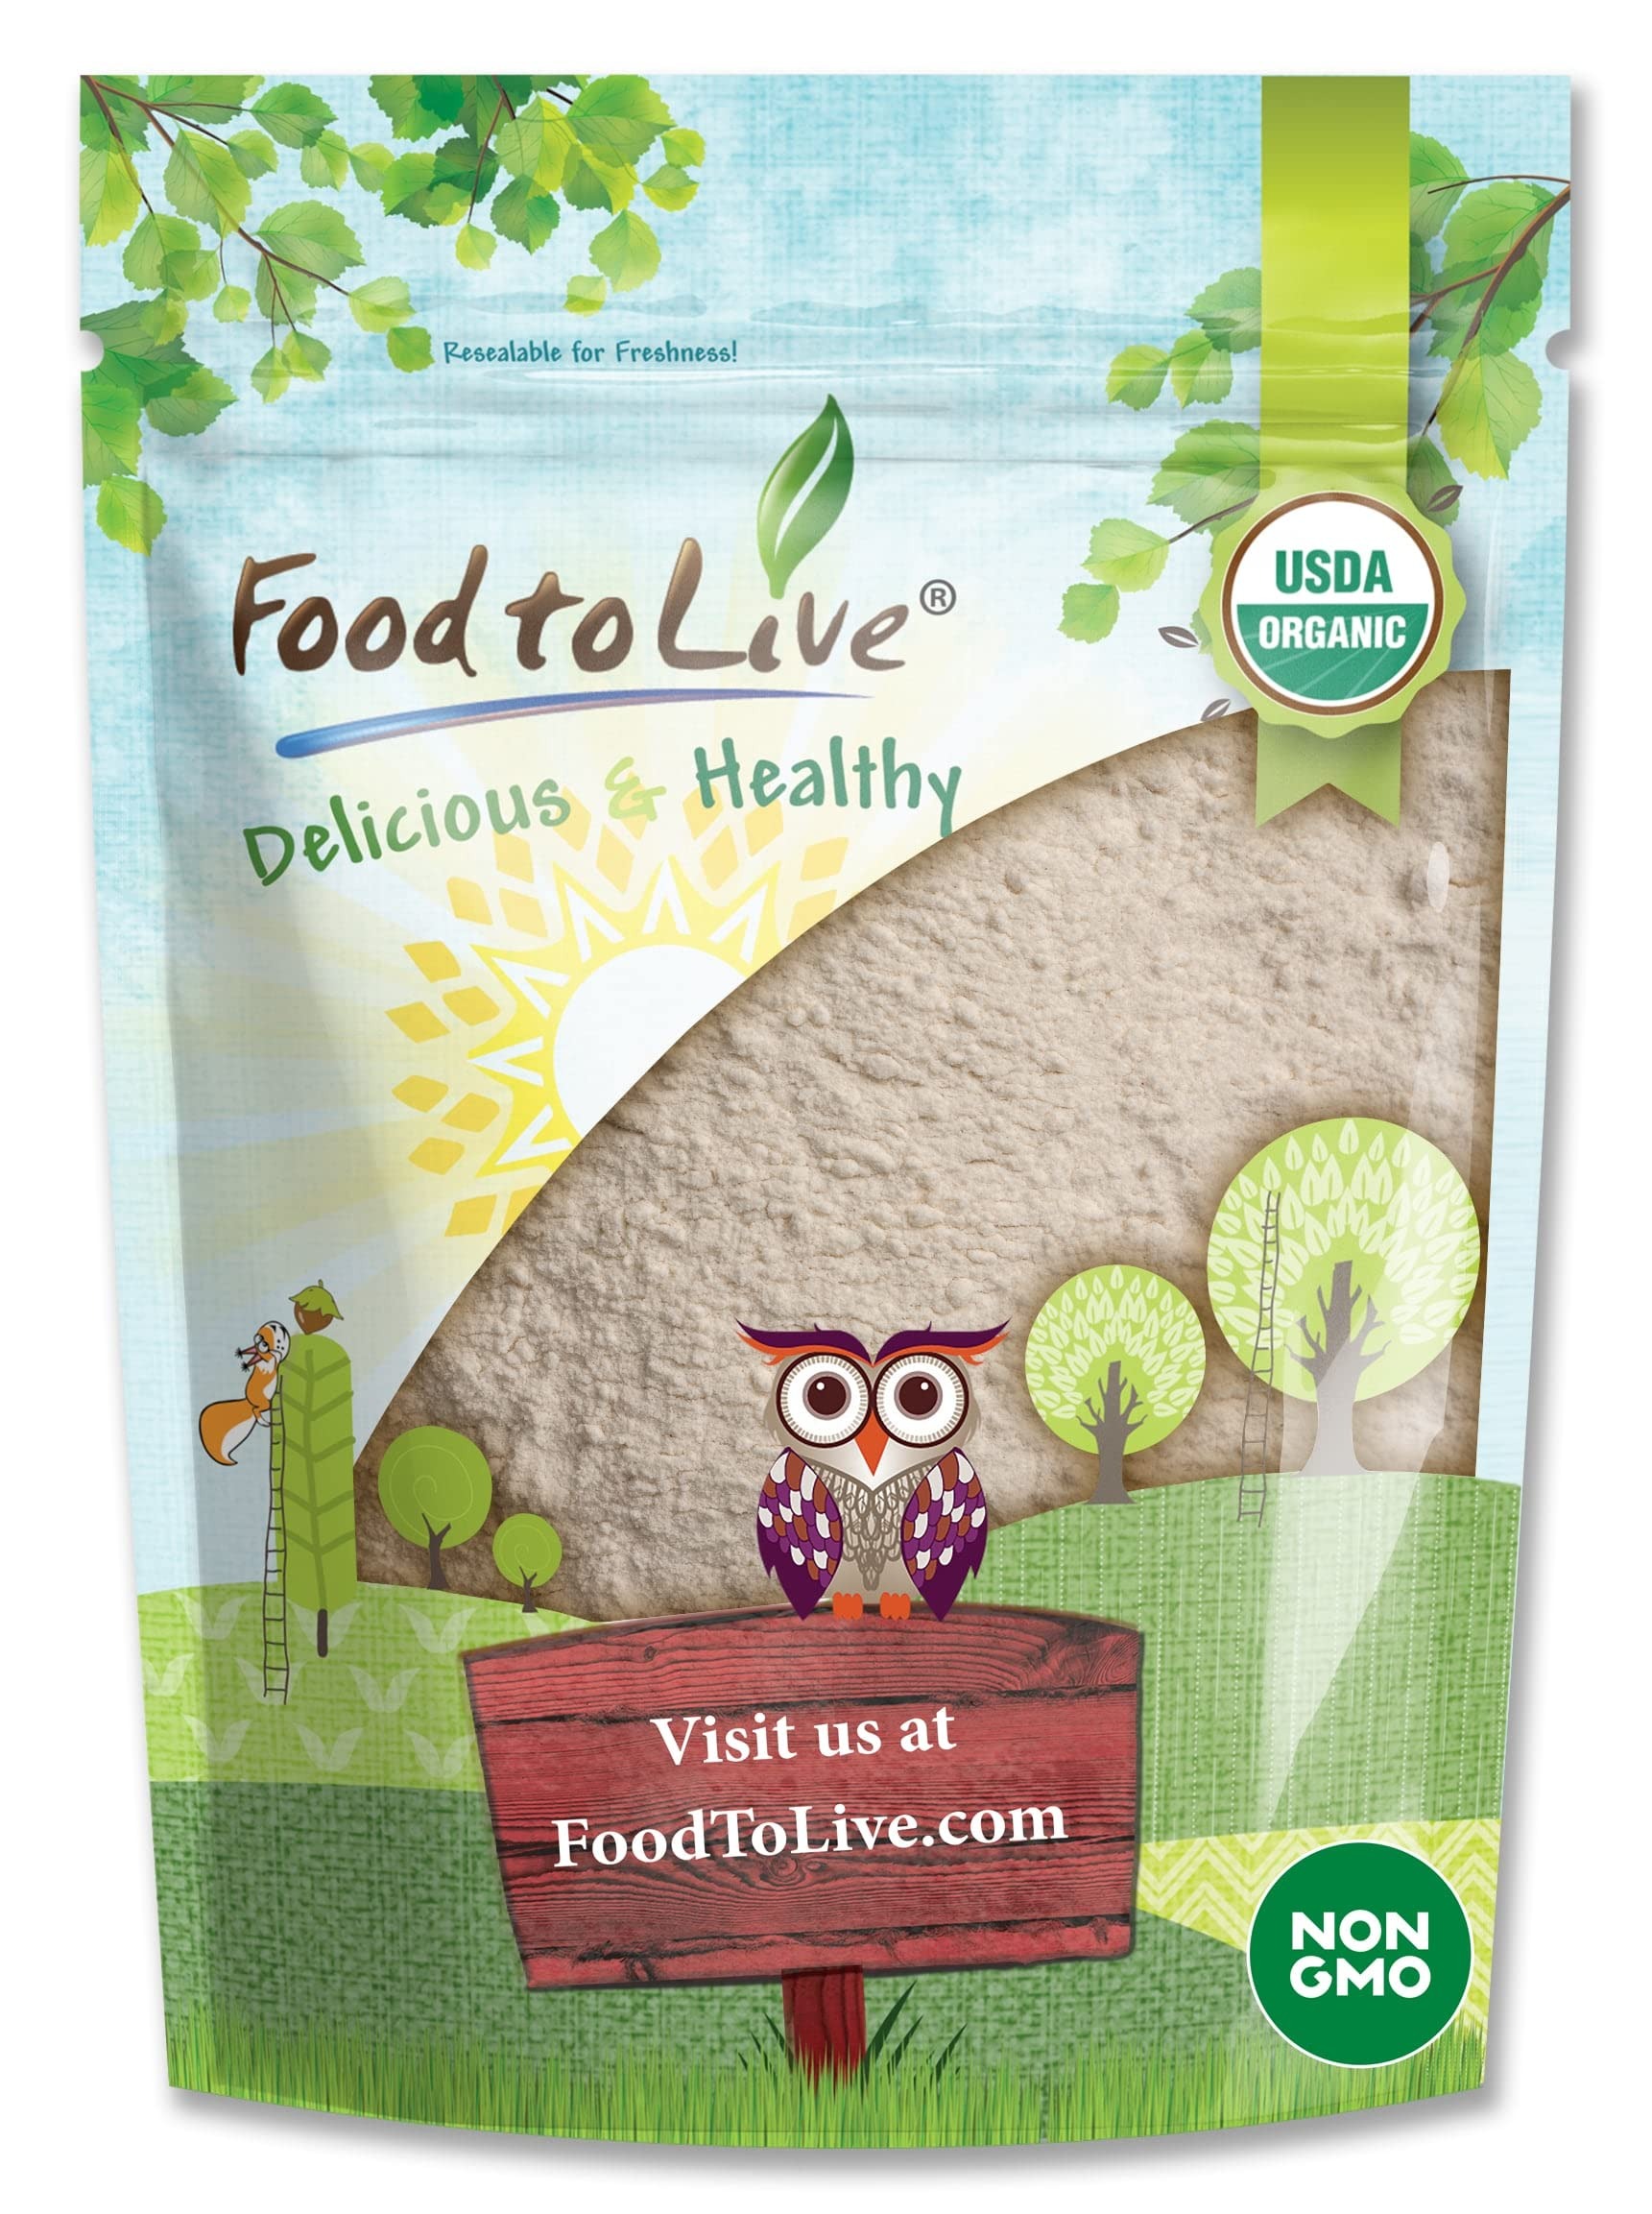
Item Name: Food to Live Organic Spelt Flour, 2 Pounds — Whole Grain, Non-GMO, Kosher, Vegan, Bulk, Great for Baking Bread, Product of the USA
Bullet Point 1: ✔️DELICIOUS FLOUR FOR YOUR BAKING: Organic Spelt Flour has a rich nutty and mildly-sweet flavor that makes your baked goods taste amazing.
Bullet Point 2: ✔️HIGHLY NUTRITIOUS: Organic Spelt Flour contains many nutrients, such as fiber, iron, and zinc.
Bullet Point 3: ✔️SUBSTITUTE FOR WHOLE WHEAT FLOUR: Use Organic Spelt Wheat Flour as a replacement for whole wheat in any recipe.
Bullet Point 4: ✔️LIGHT AND FLUFFY BAKED GOODS: Unlike regular whole wheat, Whole Spelt Flour is lighter in texture and will make your baked treats fluffy and soft.
Bullet Point 5: ✔️EASY TO USE: Organic Spelt Flour doesn’t require any significant changes to recipes, so baking with it is easy.
Value: 32.0
Unit: Ounce

Price: 13.48